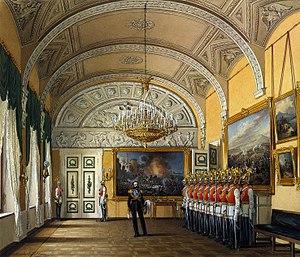
Alexandre Terebeniov ou Alexandre Terebeniev, né le 9 janvier 1815 à Saint-Pétersbourg, dans l'Empire russe, et mort le 31 juillet 1859, à Saint-Pétersbourg est un sculpteur, membre de l'Académie russe des beaux-arts, auteur du portique du Nouvel Ermitage.